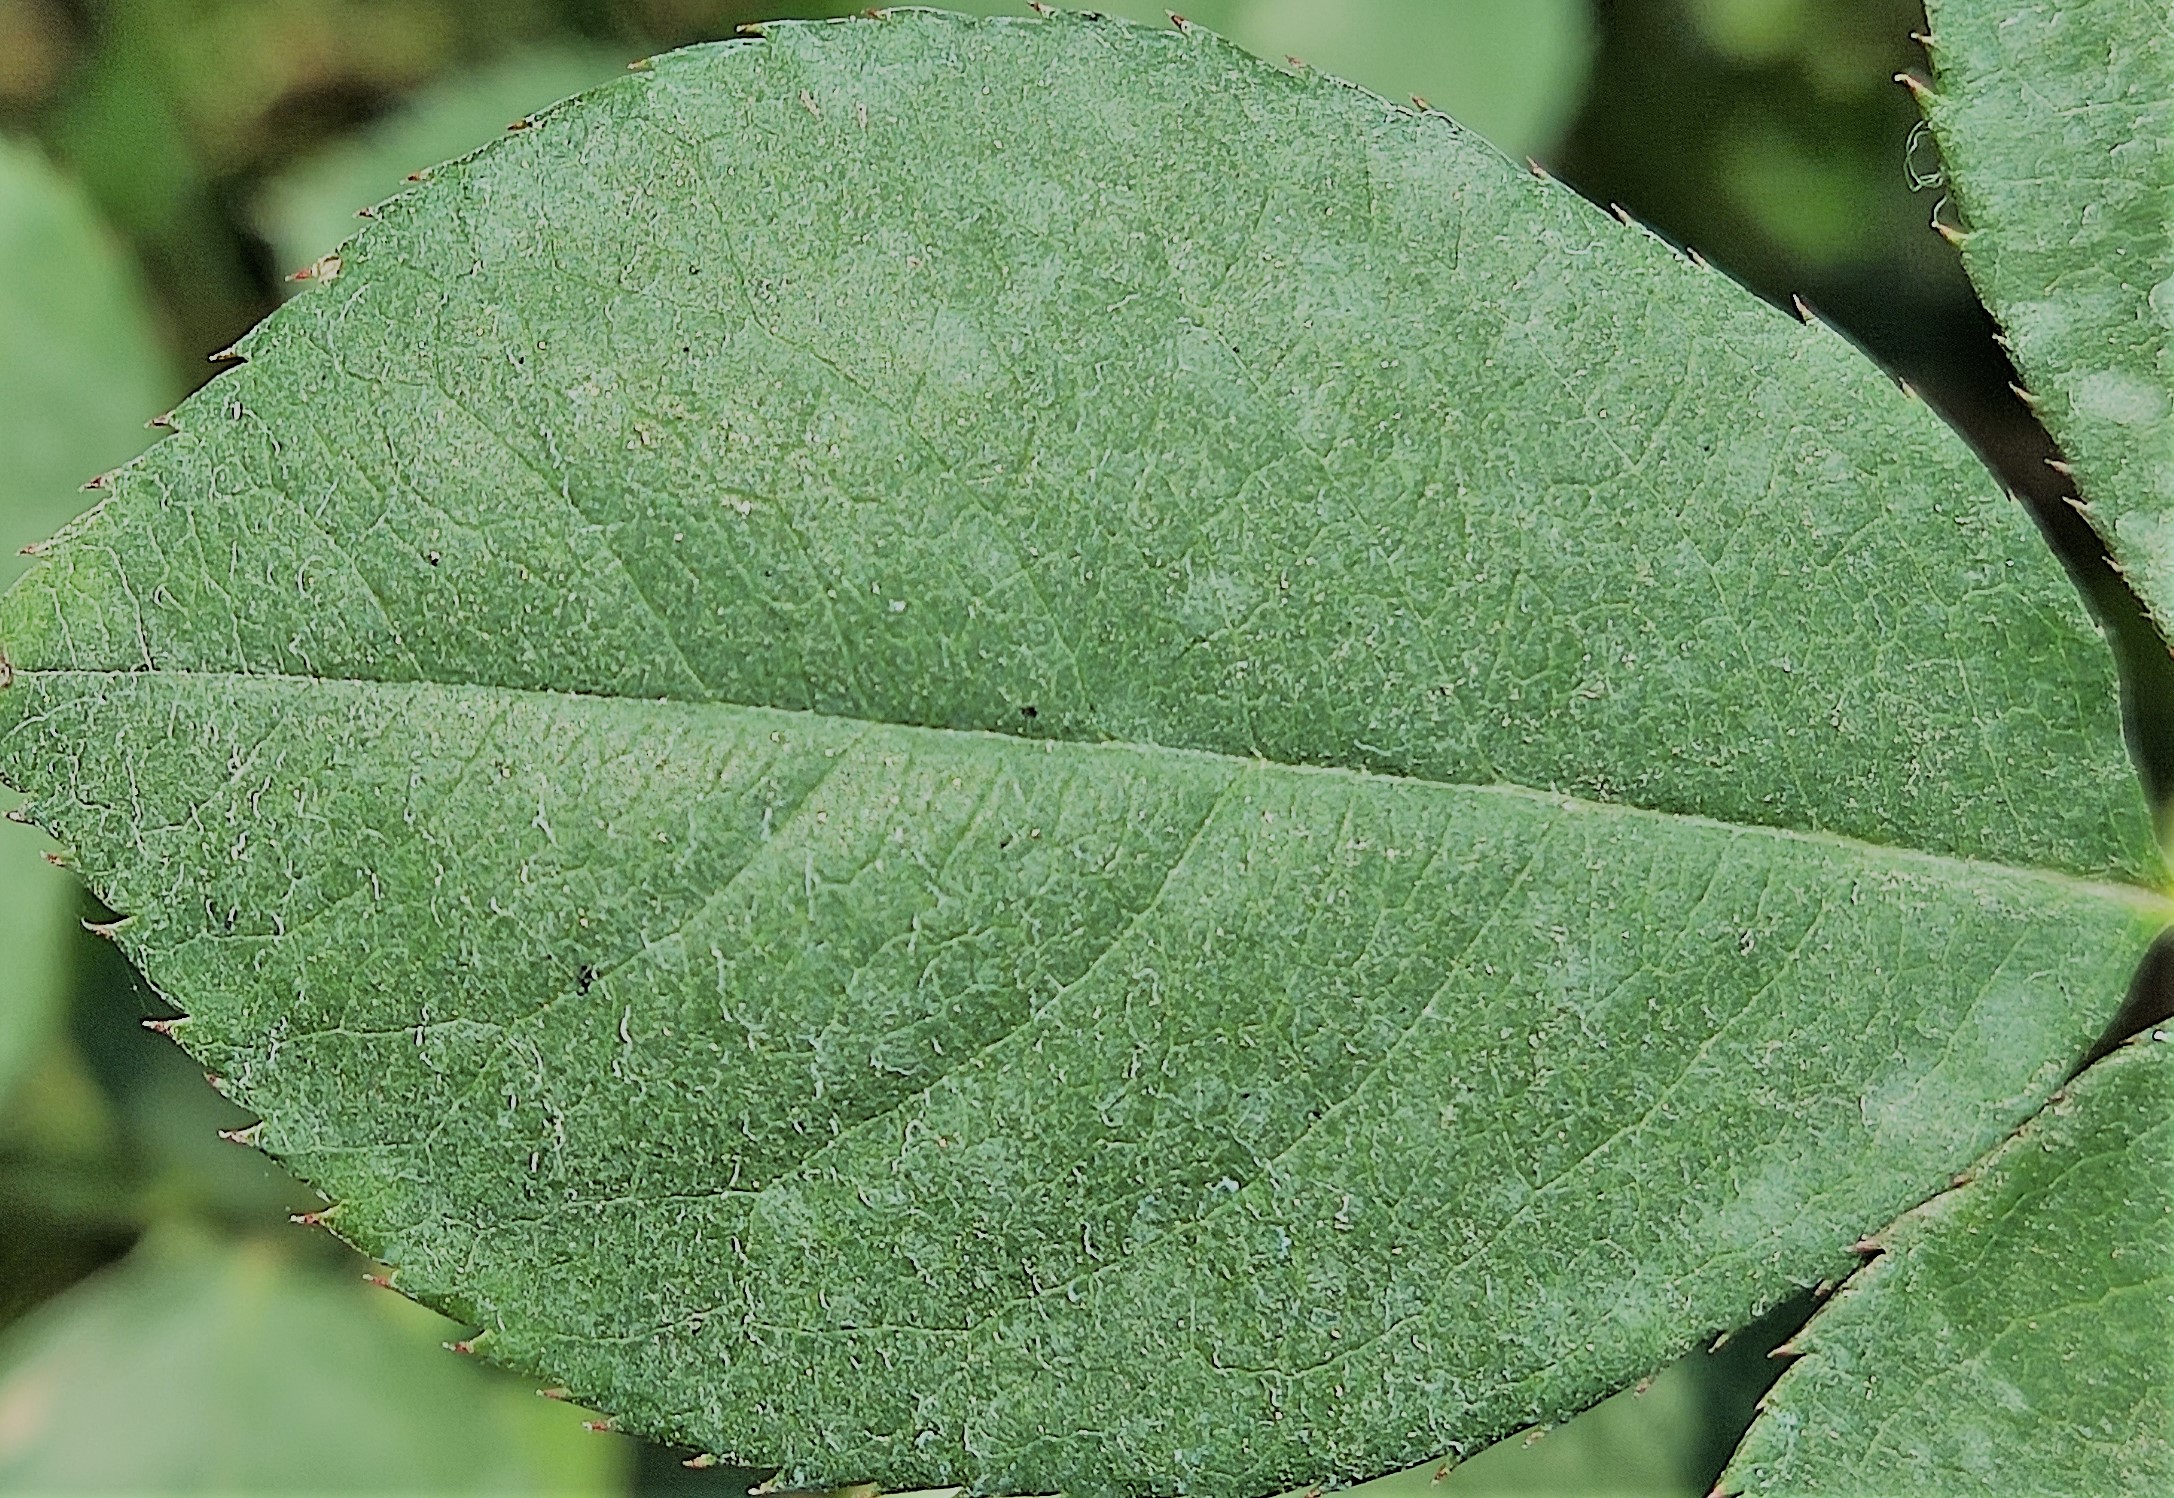
Label: Fresh Leaf